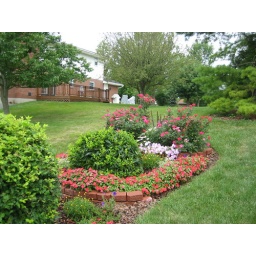
one of the beds of flowers in the front yard